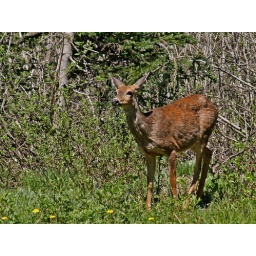
Grazing by the side of the road in the mountains